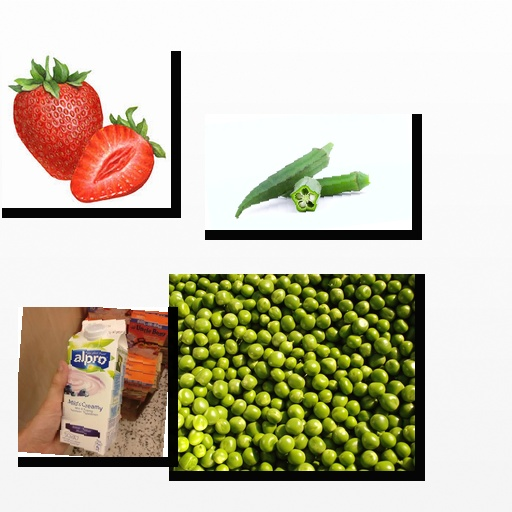
Food items: peas, blueberry_soyghurt, strawberry, okra